Mačva operation

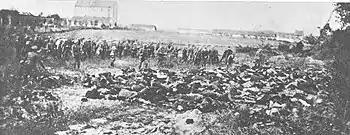

According to German reports, 742 rebels were killed during the operation "Cleaning Up the Sava Crescent". The total number of killed civilians in Mačva during this operation was about 6,000. Stanislav Krakov emphasized that German military reported that 342nd Infantry Division had 3 killed and 20 wounded during the release of Šabac and operation "Cleaning Up the Sava Crescent".